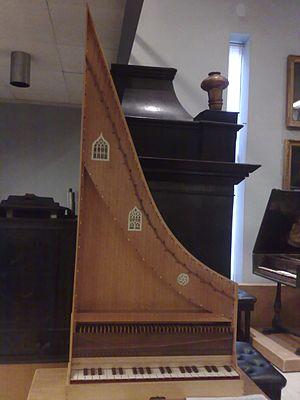
Le Codex Faenza est un manuscrit copié au début du XVᵉ siècle qui contient l'une des plus anciennes collections de musique pour clavier dont on dispose. Il est aujourd'hui conservé, sous la cote Ms. 117, à la Bibliothèque communale de Faenza, localité proche de Ravenne, en Italie. Il est parfois nommé Codex Bonadies, en raison du traité de Johannes Bonadies qui y figure, « Regulae Cantus » ; l'auteur et le titre du traité apparaissent sur la reliure : « Bonadies Regulae Cantus ».